Shadow of a Woman

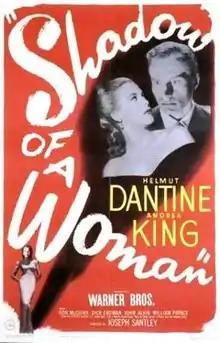
Theatrical release poster

Shadow of a Woman is a 1946 American drama film noir directed by Joseph Santley and starring Helmut Dantine, Andrea King and William Prince. The film is based on the novel "He Fell Down Dead" written by Virginia Perdue.